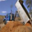
Label: truck